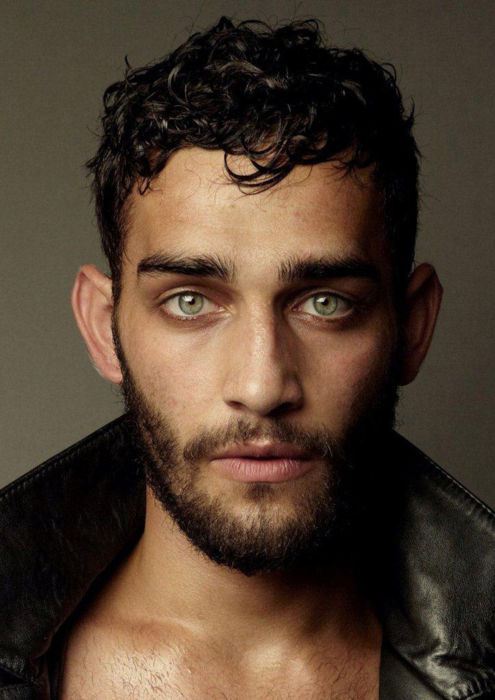
Gender: men